Labor history of the United States

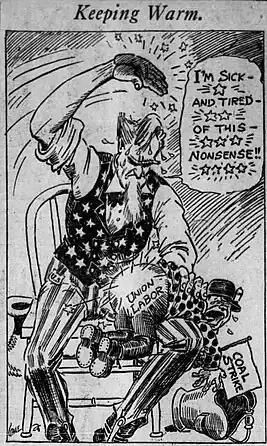

The Industrial Workers of the World (IWW), whose members became known as "Wobblies", was founded in Chicago in 1905 by a group of about 30 labor radicals. Their most prominent leader was William "Big Bill" Haywood.